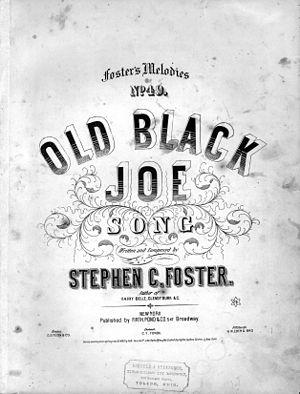
Old Black Joe est une musique de salon écrite et chantée par Stephen Foster. Elle est publiée par Firth, Pond & Company, de New York en 1853. Ken Emerson, auteur du livre Doo-Dah!, indique que la fiction de Joe Foster est inspirée par un domestique du beau-père de Foster, le Dr McDowell de Pittsburgh.
Alexandre Desrousseaux écrit à l'occasion des Fêtes de Lille la chanson L'canchon Dormoire en ch'ti, rebaptisée Le P’tit Quinquin.